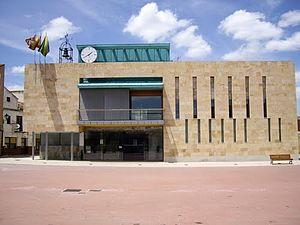
Pedrajas de San Esteban est une commune de la province de Valladolid dans la communauté autonome de Castille-et-León en Espagne.